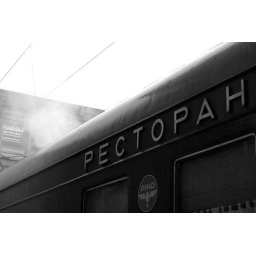
The restaurant car of the Ulan Ude bound train in Krasnojarsk.